William Dean Howells

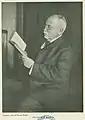
Howells in 1906

Howells published his first novel "Their Wedding Journey" in 1872, but his literary reputation soared with the realist novel "A Modern Instance" (1882), which described the decay of a marriage. His 1885 novel "The Rise of Silas Lapham" became his best known work, describing the rise and fall of an American entrepreneur of the paint business. His social views were also strongly represented in the novels "Annie Kilburn" (1888), "A Hazard of New Fortunes" (1889), and "An Imperative Duty" (1891).